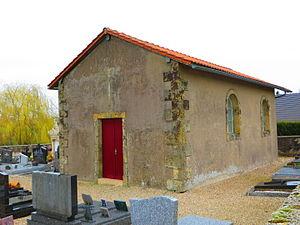
Eincheville chapelle
Eincheville est une commune française située dans le département de la Moselle et le bassin de vie de la Moselle-Est, en région Grand Est.